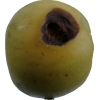
Label: Apple 13